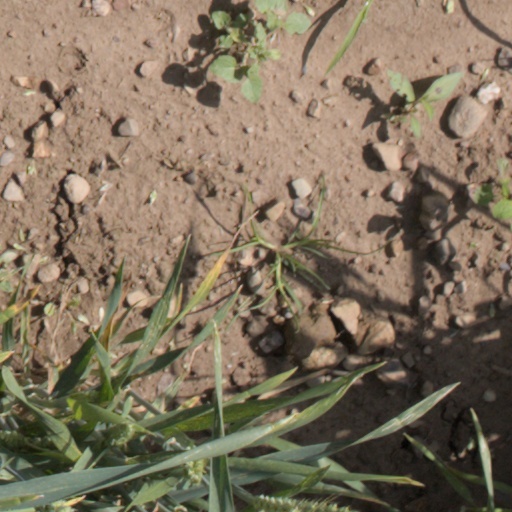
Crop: wheat